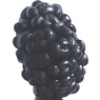
Label: Mulberry 1